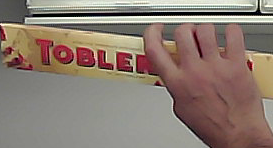
Product: toblerone_white